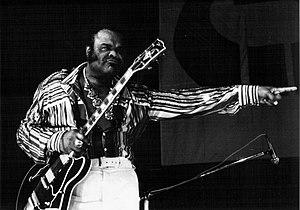
Le guitariste de blues Freddie King à Paris (Salle Pleyel).
La chronologie du blues présente sur une échelle de temps les événements marquants de chaque année dans le domaine du blues et des différents courants qui en sont issus, comme le boogie woogie ou le rhythm and blues.